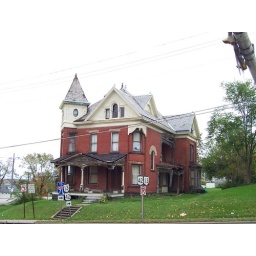
Abandoned house in Mansfield, Ohio. I like the column hanging in mid-air on the right.